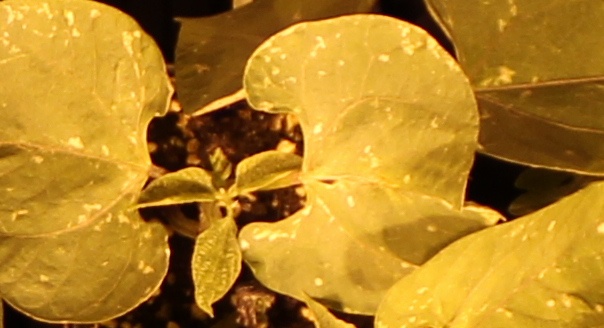
Label: Blackbean